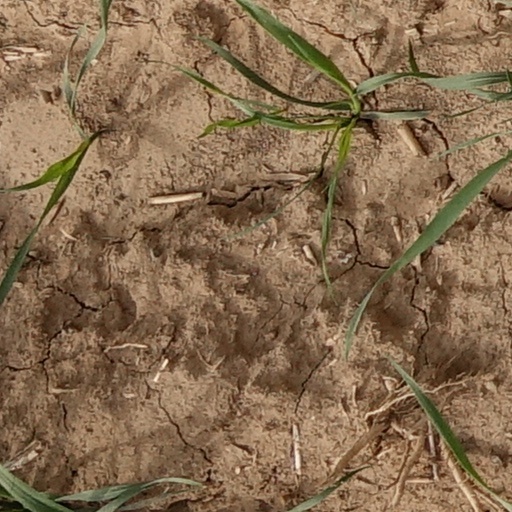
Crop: wheat